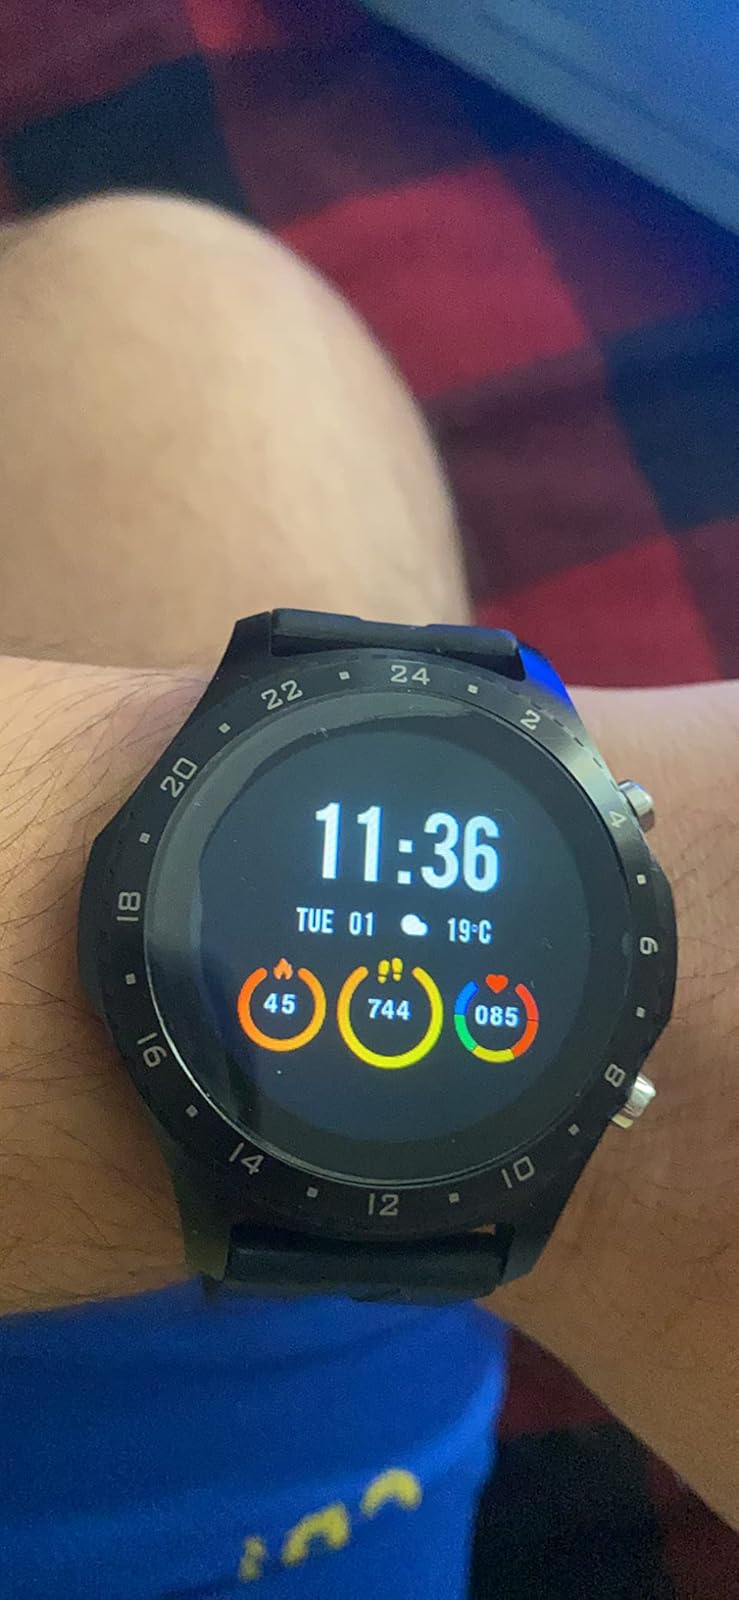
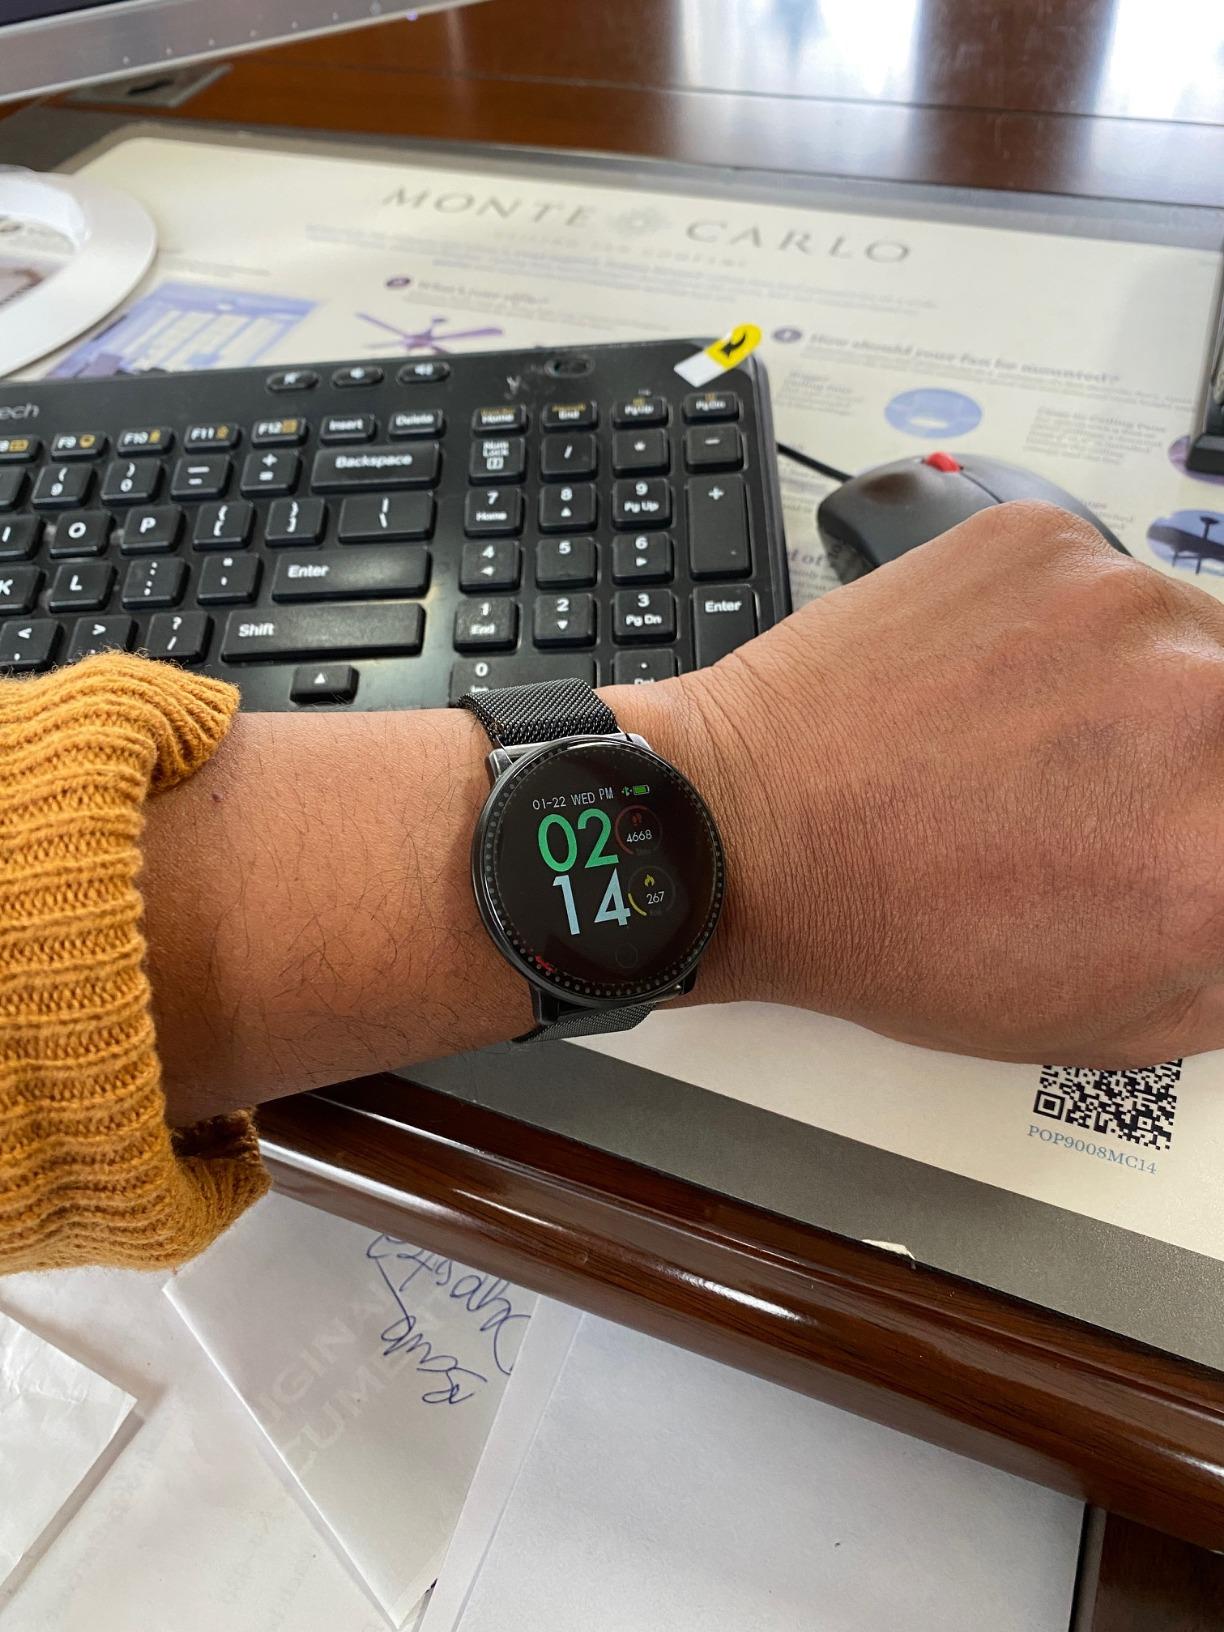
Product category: smartwatch
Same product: no